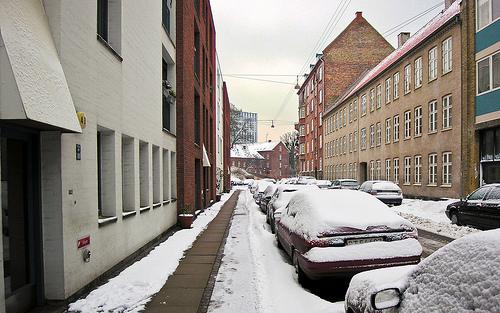
Weather: snow or frosty